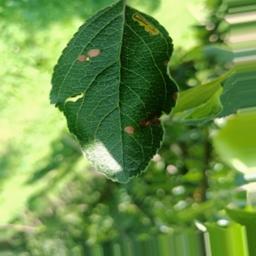
Label: Alternaria